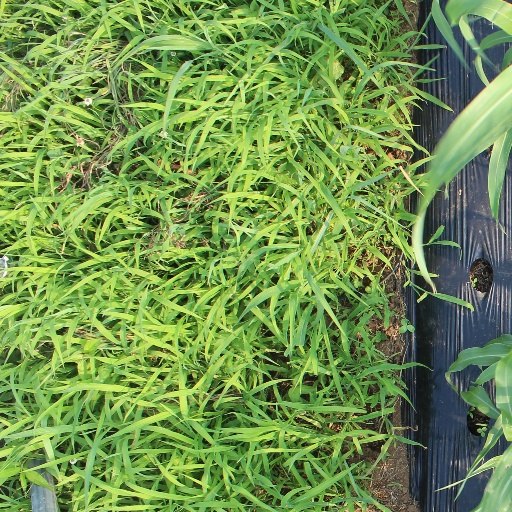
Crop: sorghum